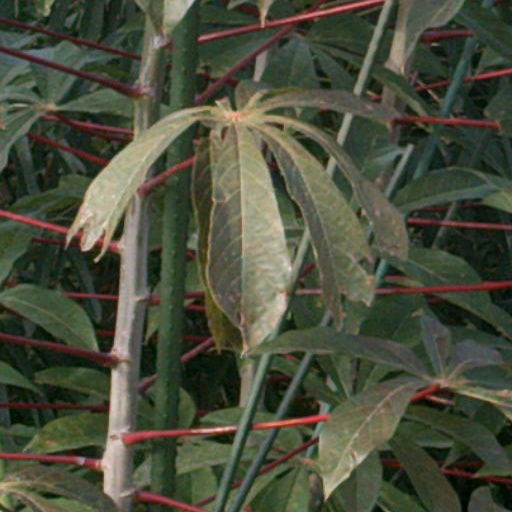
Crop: cassava